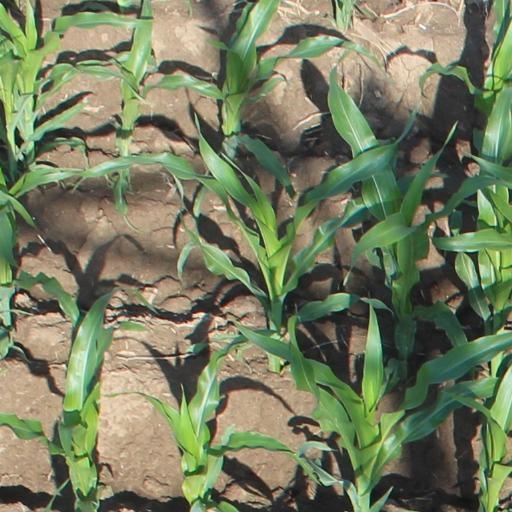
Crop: maize; corn